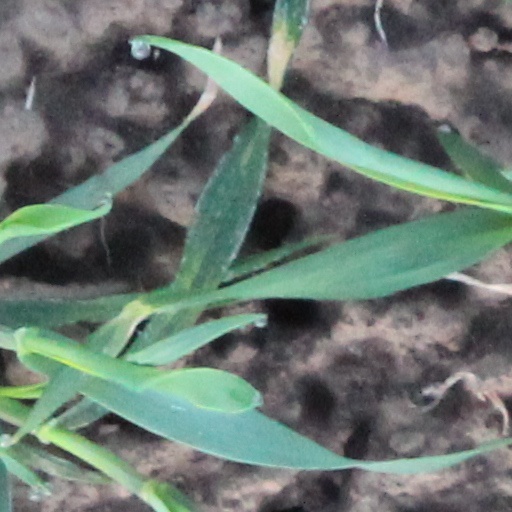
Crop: wheat